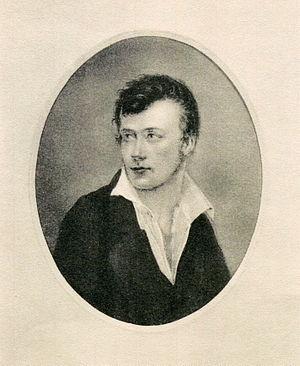
Johan Coenraad van Hasselt est un zoologiste et botaniste néerlandais, né le 24 juin 1797 à Doesburg et mort à Buitenzorg le 8 septembre 1823. Il participe à une expédition scientifique avec son ami Heinrich Kuhl : tous deux y sont morts de maladie.